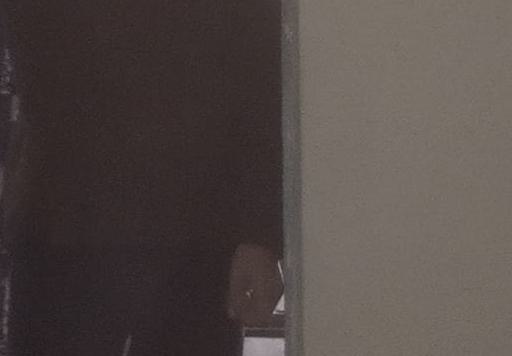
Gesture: no_gesture